Peach O'Reno

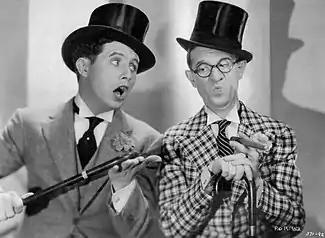
Bert Wheeler and Robert Woolsey in a scene from the film.

Aggie Bruno (Cora Witherspoon) has had enough of her husband, Joe (Joseph Cawthorn), and decides to get a divorce in Reno. She meets with lawyers Wattles and Swift (Wheeler and Woolsey), the latter of the two agreeing to represent Aggie in court. Swift suggests that Aggie be "caught" with another man. Meanwhile, Joe Bruno has also headed to Reno, and is being represented in court by Wattles. Wattles suggests that Joe be "caught" with another woman.